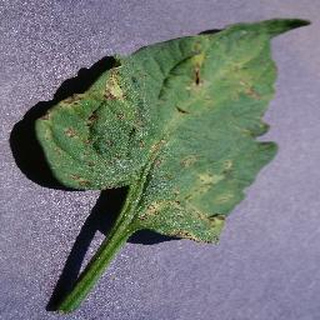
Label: tomato_septoria_leaf_spot